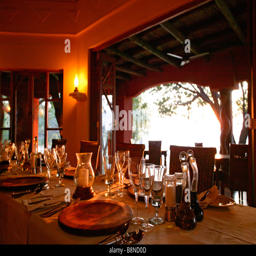
wine glasses and place settings on a dinner table in moody light